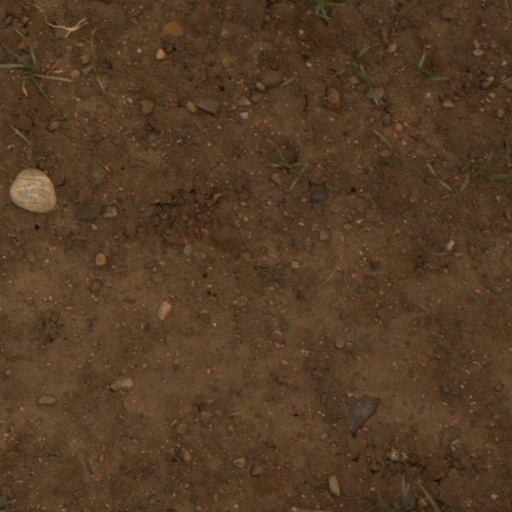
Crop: wheat